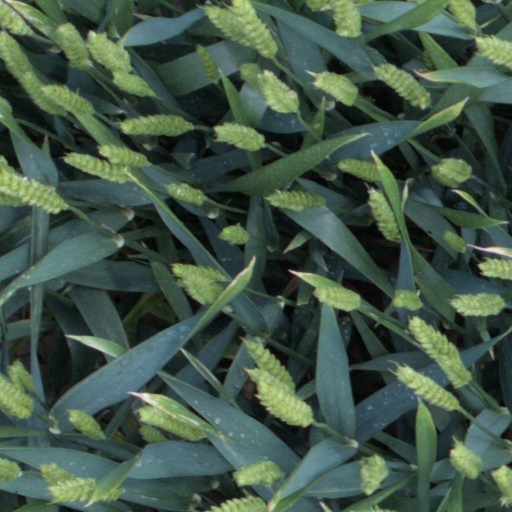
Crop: wheat